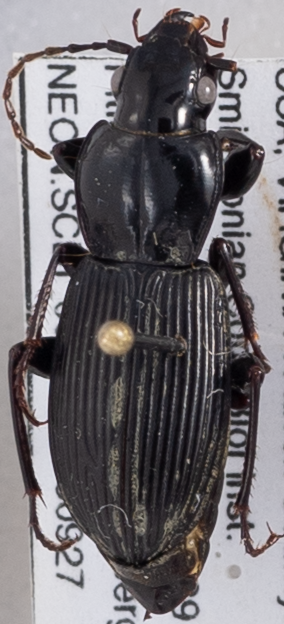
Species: Pterostichus coracinus
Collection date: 2018-09-27
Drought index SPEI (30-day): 1.45
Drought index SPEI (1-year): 2.09
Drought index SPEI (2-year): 1.69